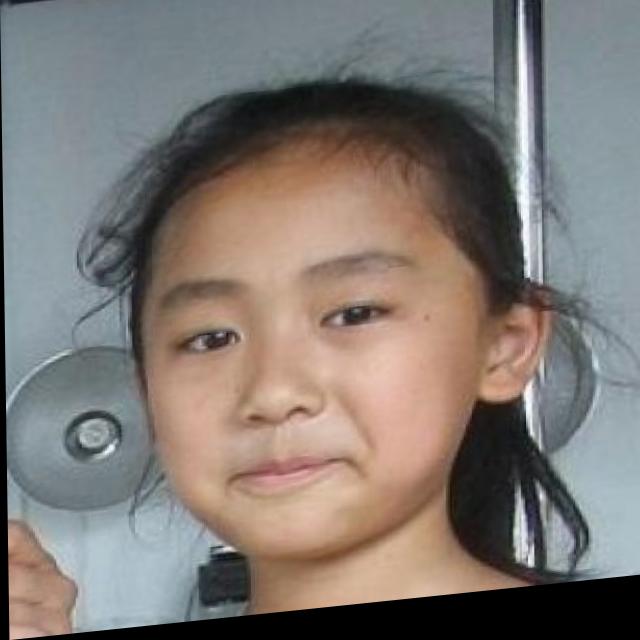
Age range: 0-12